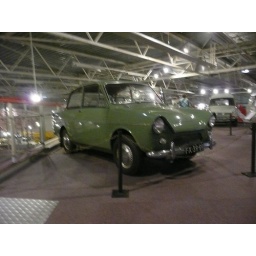
Het DAF Museum is gevestigd in een industrieel monument in Eindhoven. In het DAF Museum zie je de hele geschiedenis van de DAF voertuigen.